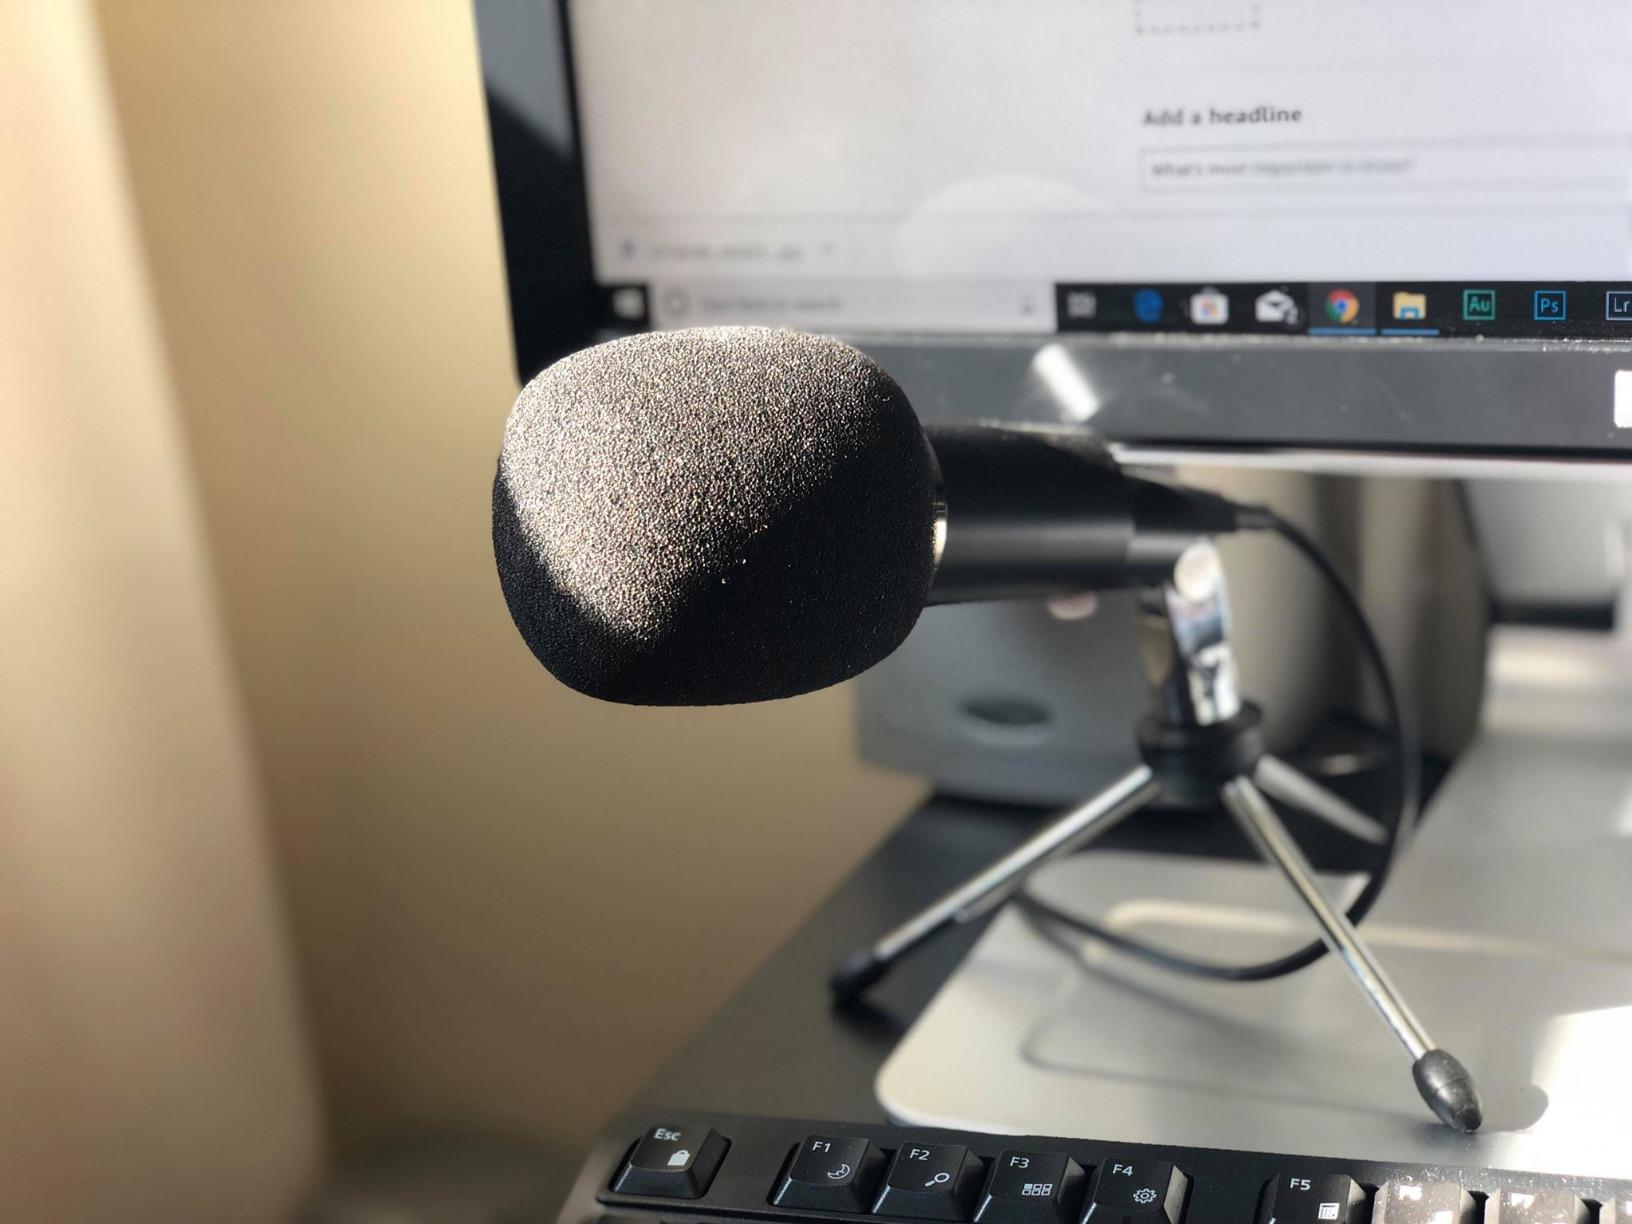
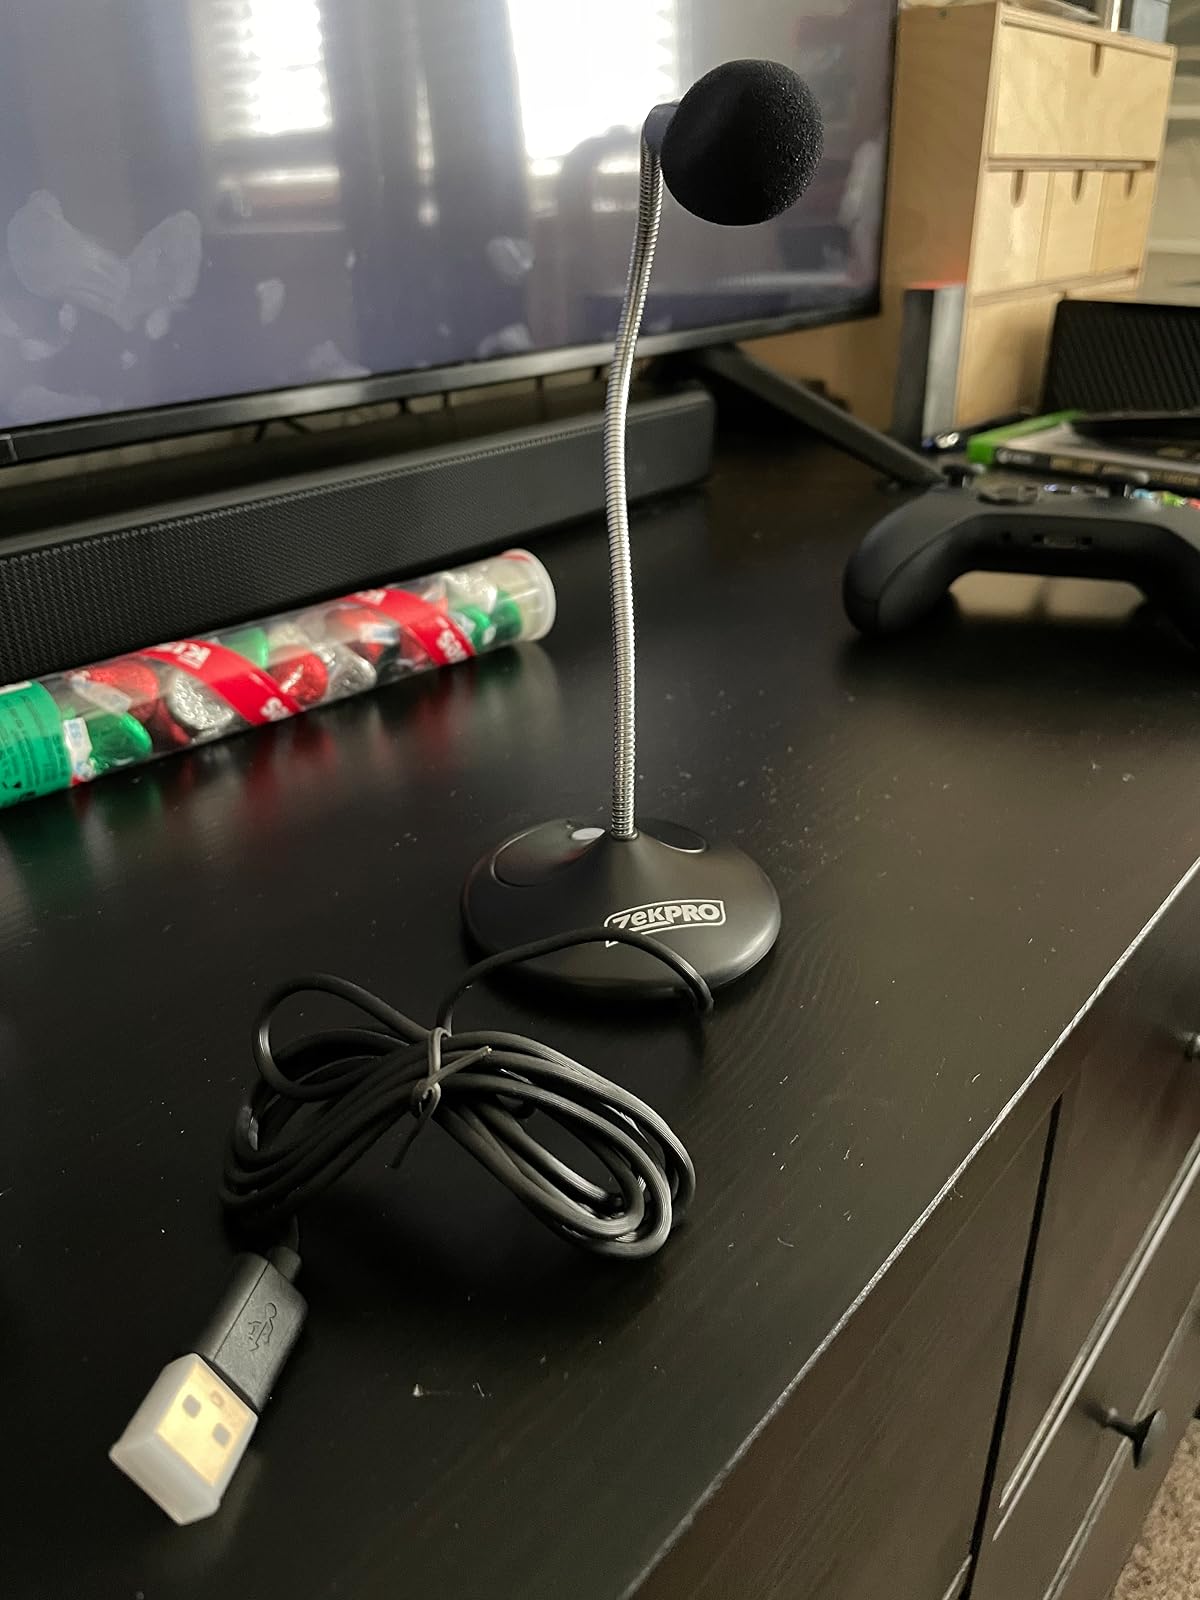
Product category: microphone
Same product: no